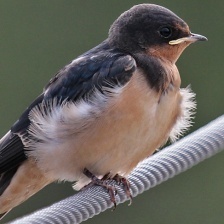
Species: BARN SWALLOW
Scientific name: HIRUNDO RUSTICA